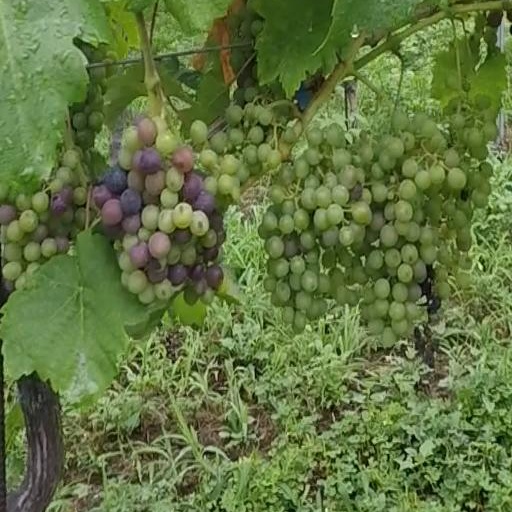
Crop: grape